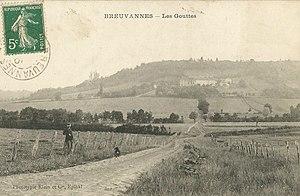
Carte postale: vue du hameau des Gouttes.
Breuvannes-en-Bassigny est une commune française située dans le département de la Haute-Marne, en région Grand Est.